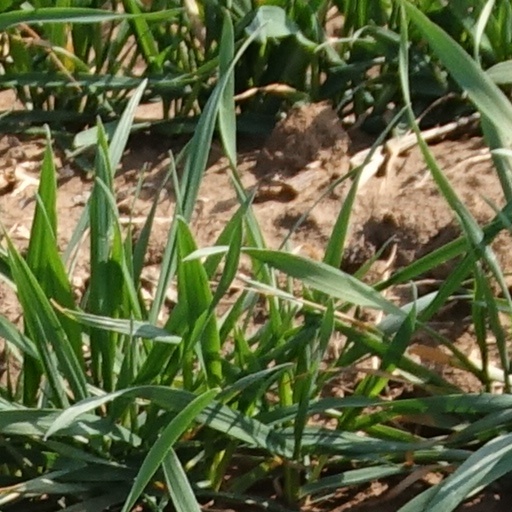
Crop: wheat